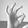
ASL letter: F